Ollie Wines

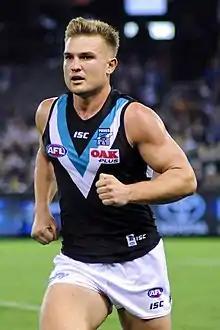
Wines playing for Port Adelaide in June 2018

Oliver Wines (born 7 October 1994) is a professional Australian rules footballer playing for the Port Adelaide Football Club in the Australian Football League (AFL). Wines received a nomination for the 2013 AFL Rising Star award in Round 1 of the 2013 season, his debut match. He served as Port Adelaide co-captain in the 2019 season. Wines' standout 2021 season earned him a Brownlow Medal, polling a then record-equalling 36 votes (a record shared with Dustin Martin's 2017 tally).